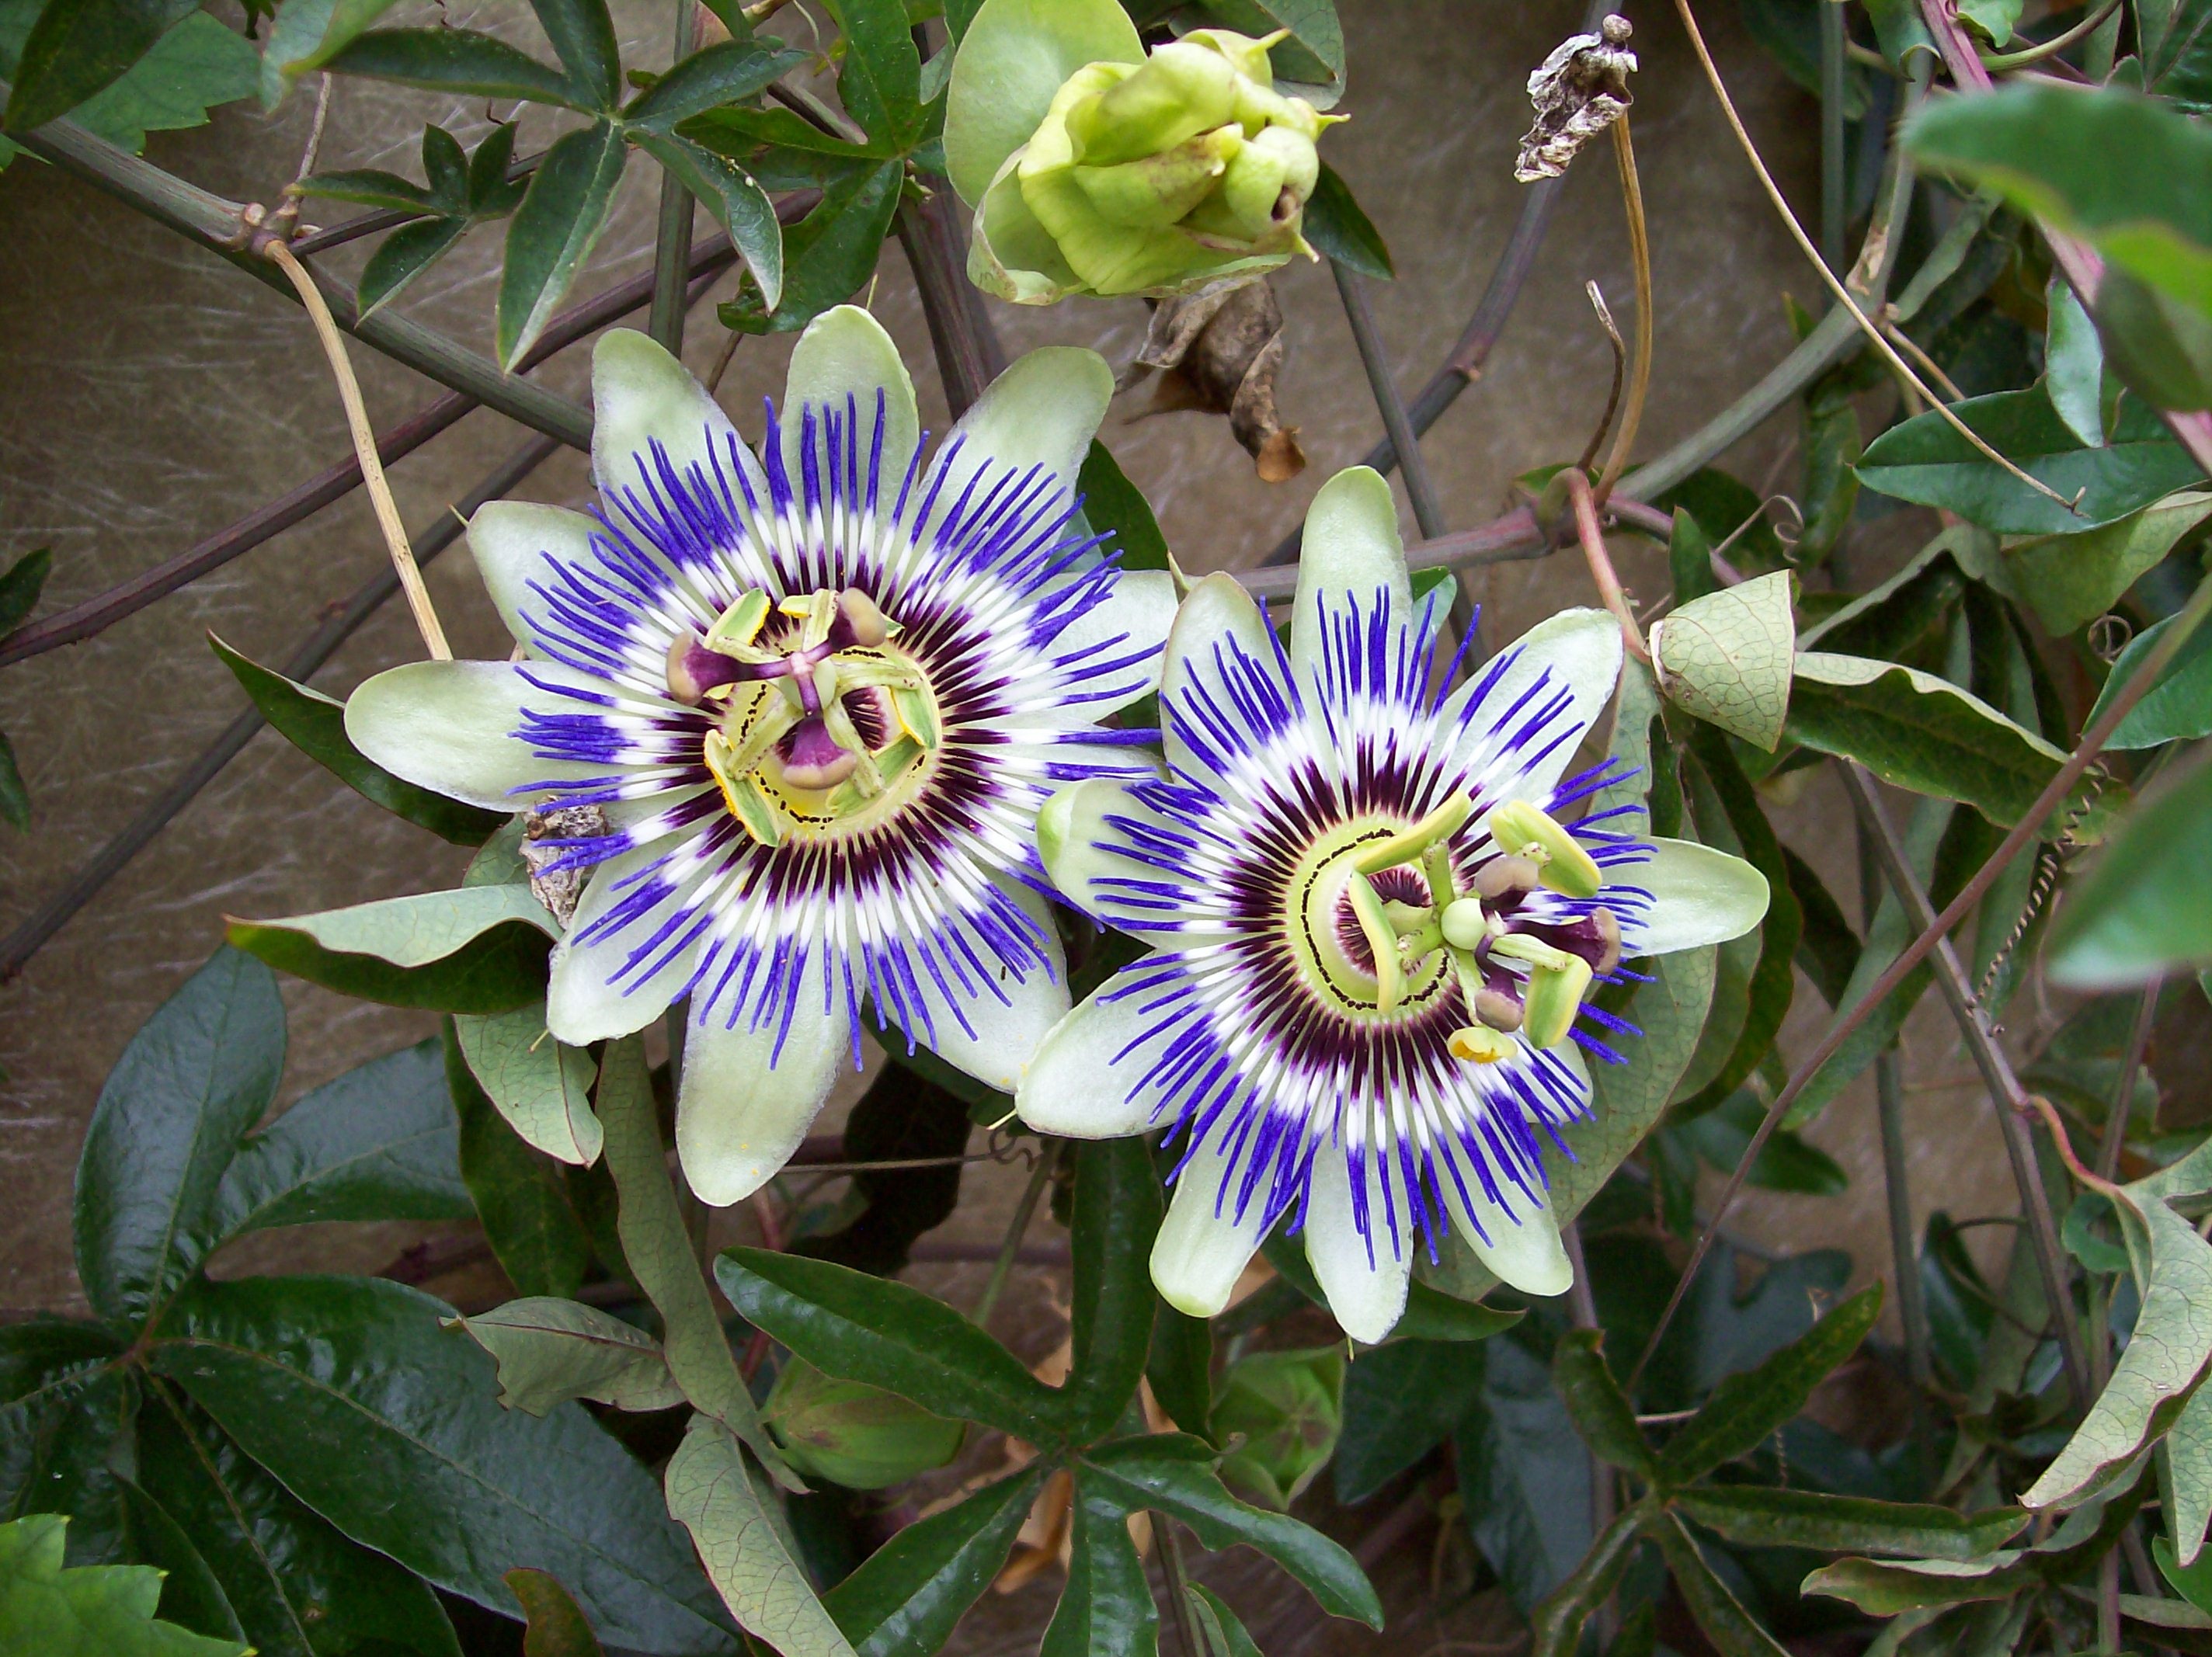
nature, plant, flower, botany, garden, flora, wildflower, passion, passion flower, flowering plant, land plant, passion flower family, purple passionflower